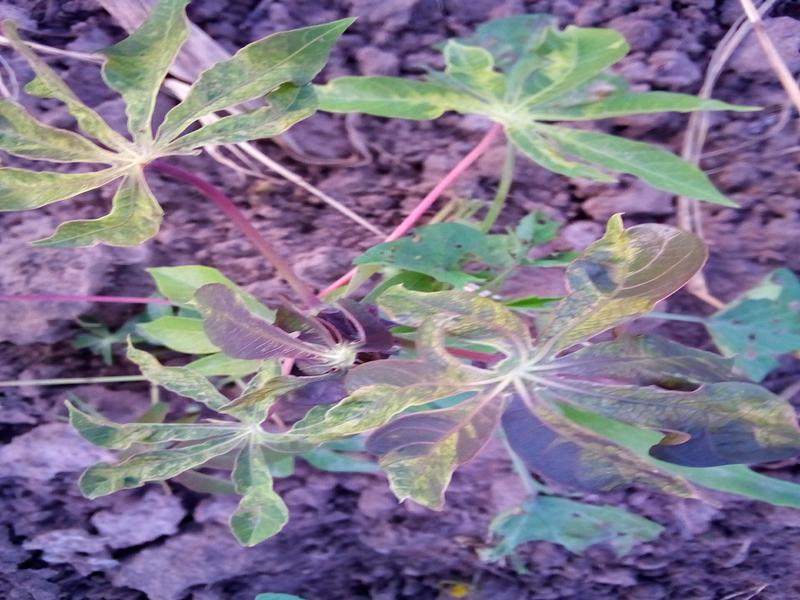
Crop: cassava
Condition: mosaic_disease